Josh Doctson

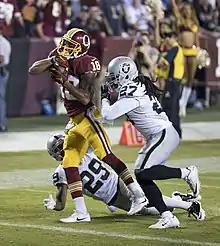
Doctson scoring his first career touchdown in a game against the Oakland Raiders in 2017

Doctson was drafted in the first round, 22nd overall, by the Washington Redskins in the 2016 NFL draft. Doctson sat out the preseason due to an Achilles injury. He made his first career reception in the season opener in a 16–38 loss on "Monday Night Football" to the Pittsburgh Steelers. During pregame warmups in Week 3 against the New York Giants, Doctson aggravated his Achilles injury keeping him sidelined until October 21, 2016, when he was placed on injured reserve.